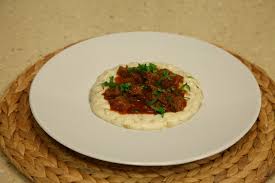
Yemek: hunkar_begendi